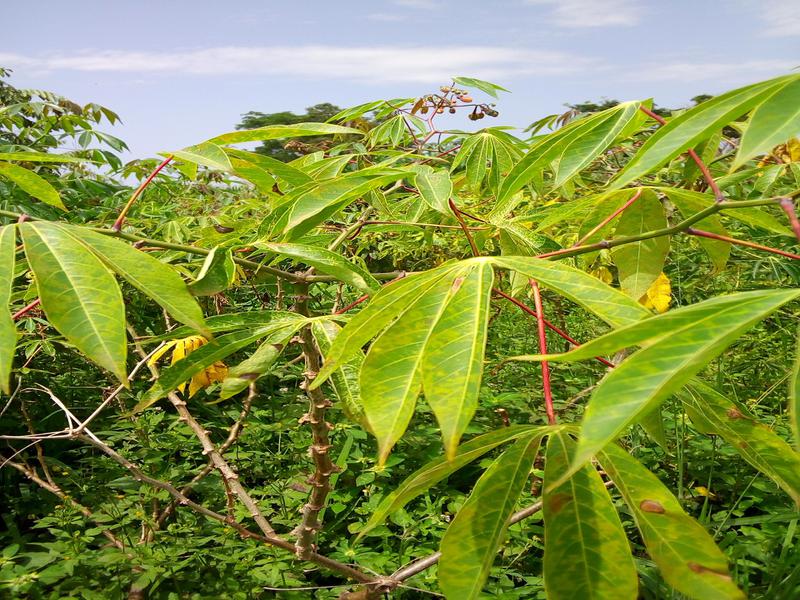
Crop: cassava
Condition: brown_streak_disease